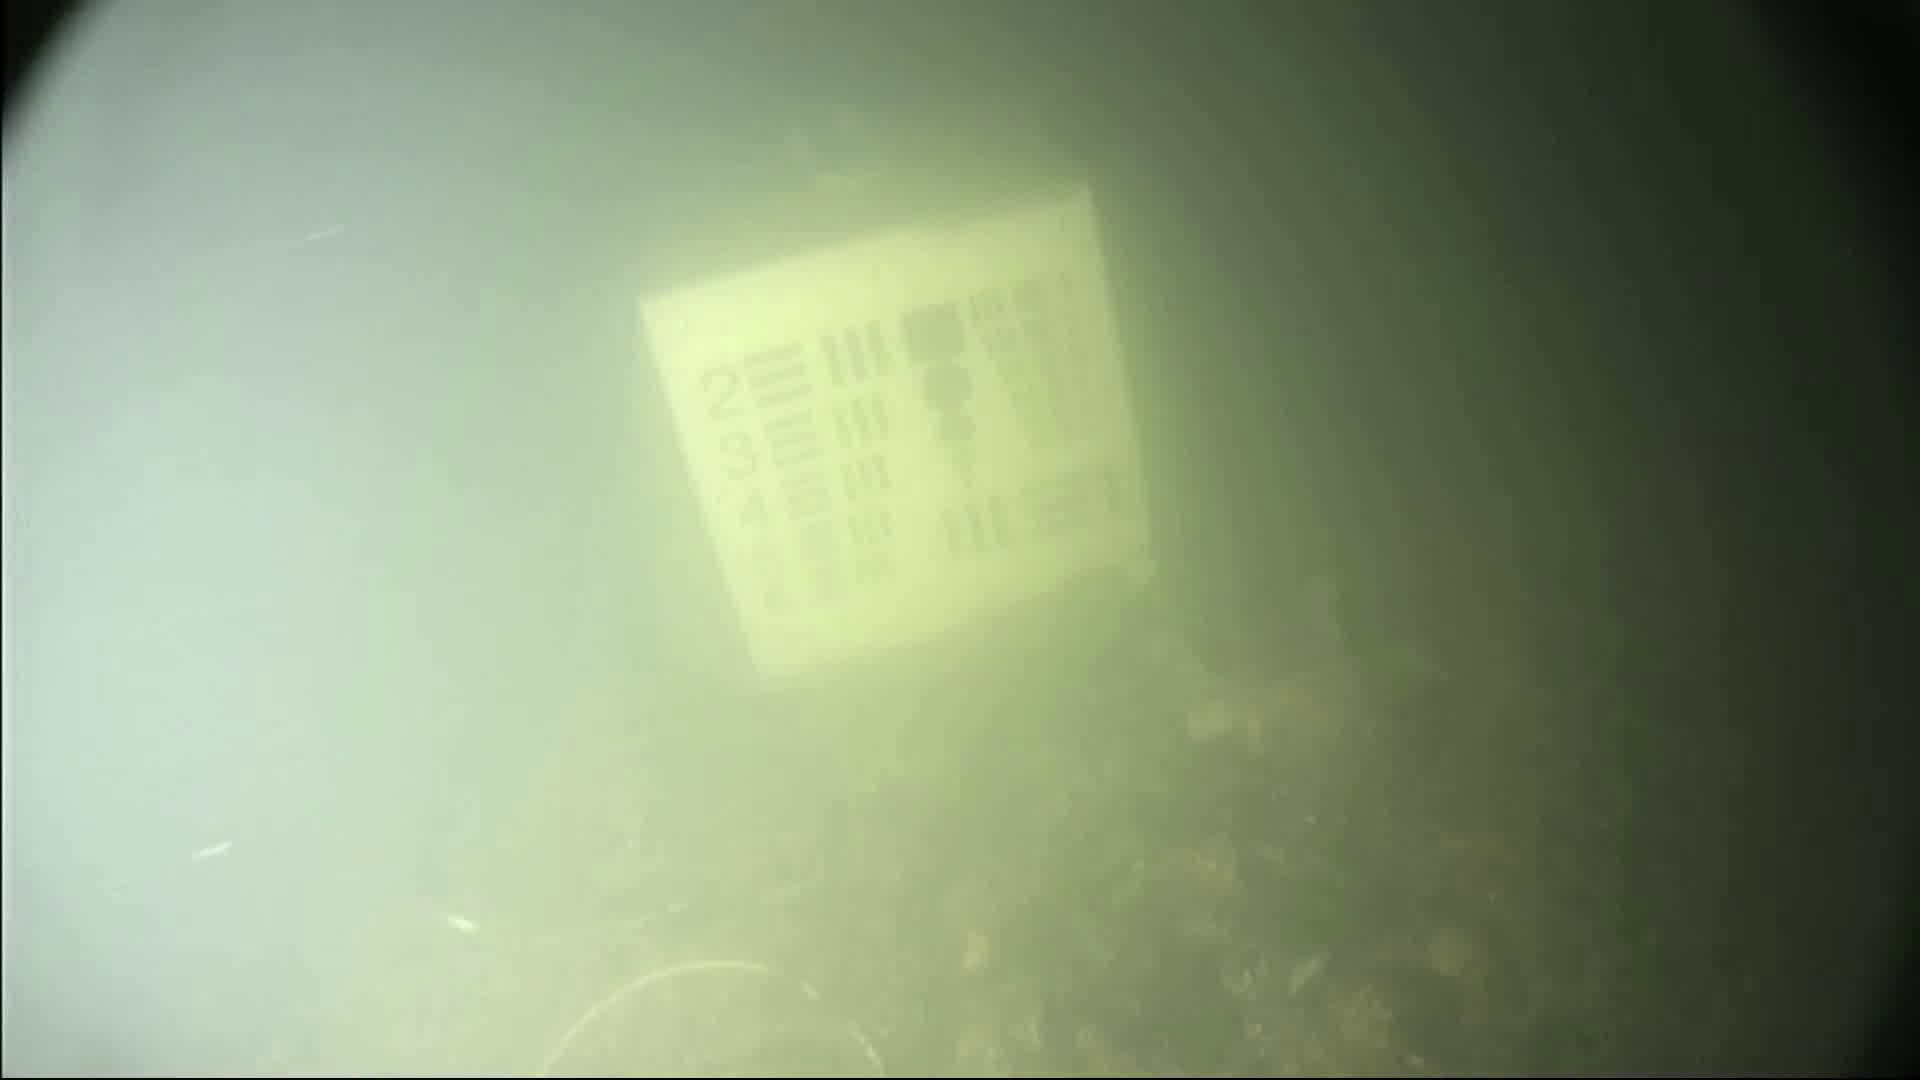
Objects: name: crab